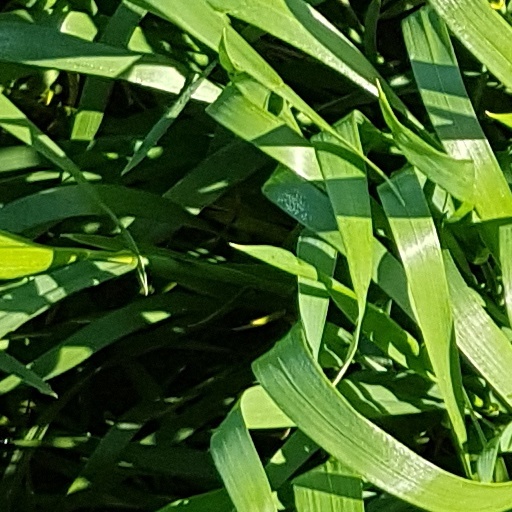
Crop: wheat